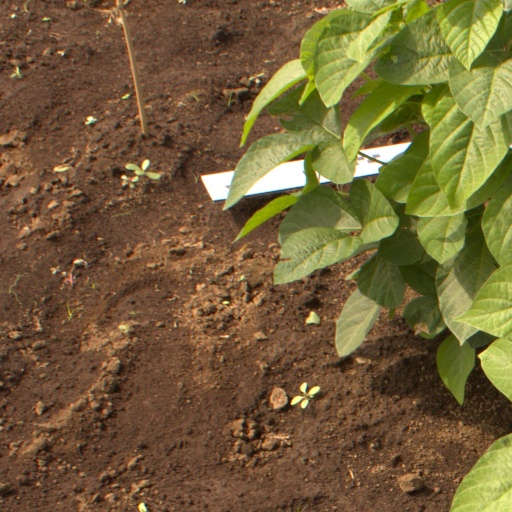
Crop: soybean